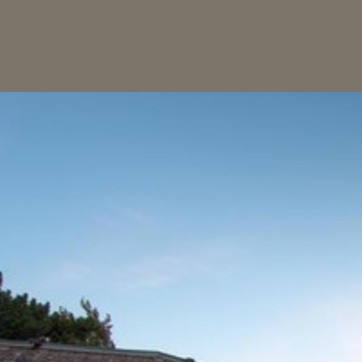
Material: sky